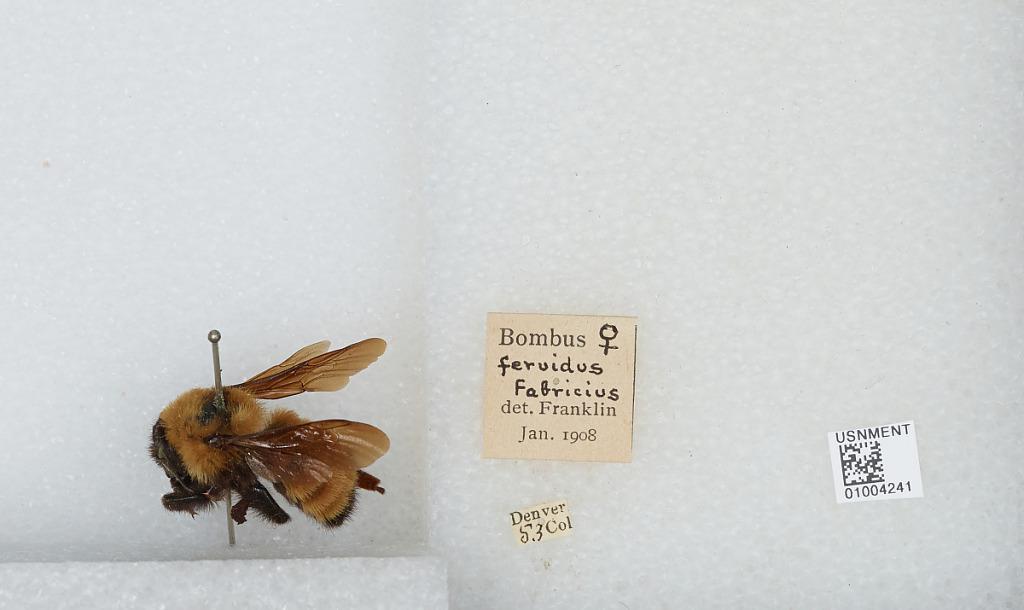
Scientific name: Bombus (Fervidobombus) fervidus fervidus (Fabricius)
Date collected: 2003-5-
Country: United States
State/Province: Colorado
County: Denver
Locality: Denver
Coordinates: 39.7619, -104.881
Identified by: Franklin